First Unitarian Church of Rochester (building)

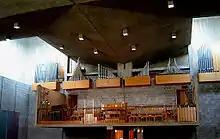
Sanctuary, with choir loft, ceiling structure, and light towers

The roof over the sanctuary was one of the last aspects of the design to be completed. One option would have been to span the sanctuary with a steel frame, but Kahn had decided in the early 1950s that he would no longer use such structures, preferring the more monumental appearance he could achieve with materials like concrete and brick. Not entirely satisfied with the roof design he had developed, Kahn asked August Komendant for suggestions. Komendant, his most important collaborator, was a structural engineer and a pioneer in the use of pre-stressed concrete, which can be used to create lighter and more graceful structures than regular concrete. Komendant kept Kahn's general layout of the roof but redesigned it as a folded-plate structure of pre-stressed concrete that would require support only at its edges, eliminating the need for the massive concrete beams that Kahn had been planning to use as supports for the roof structure.